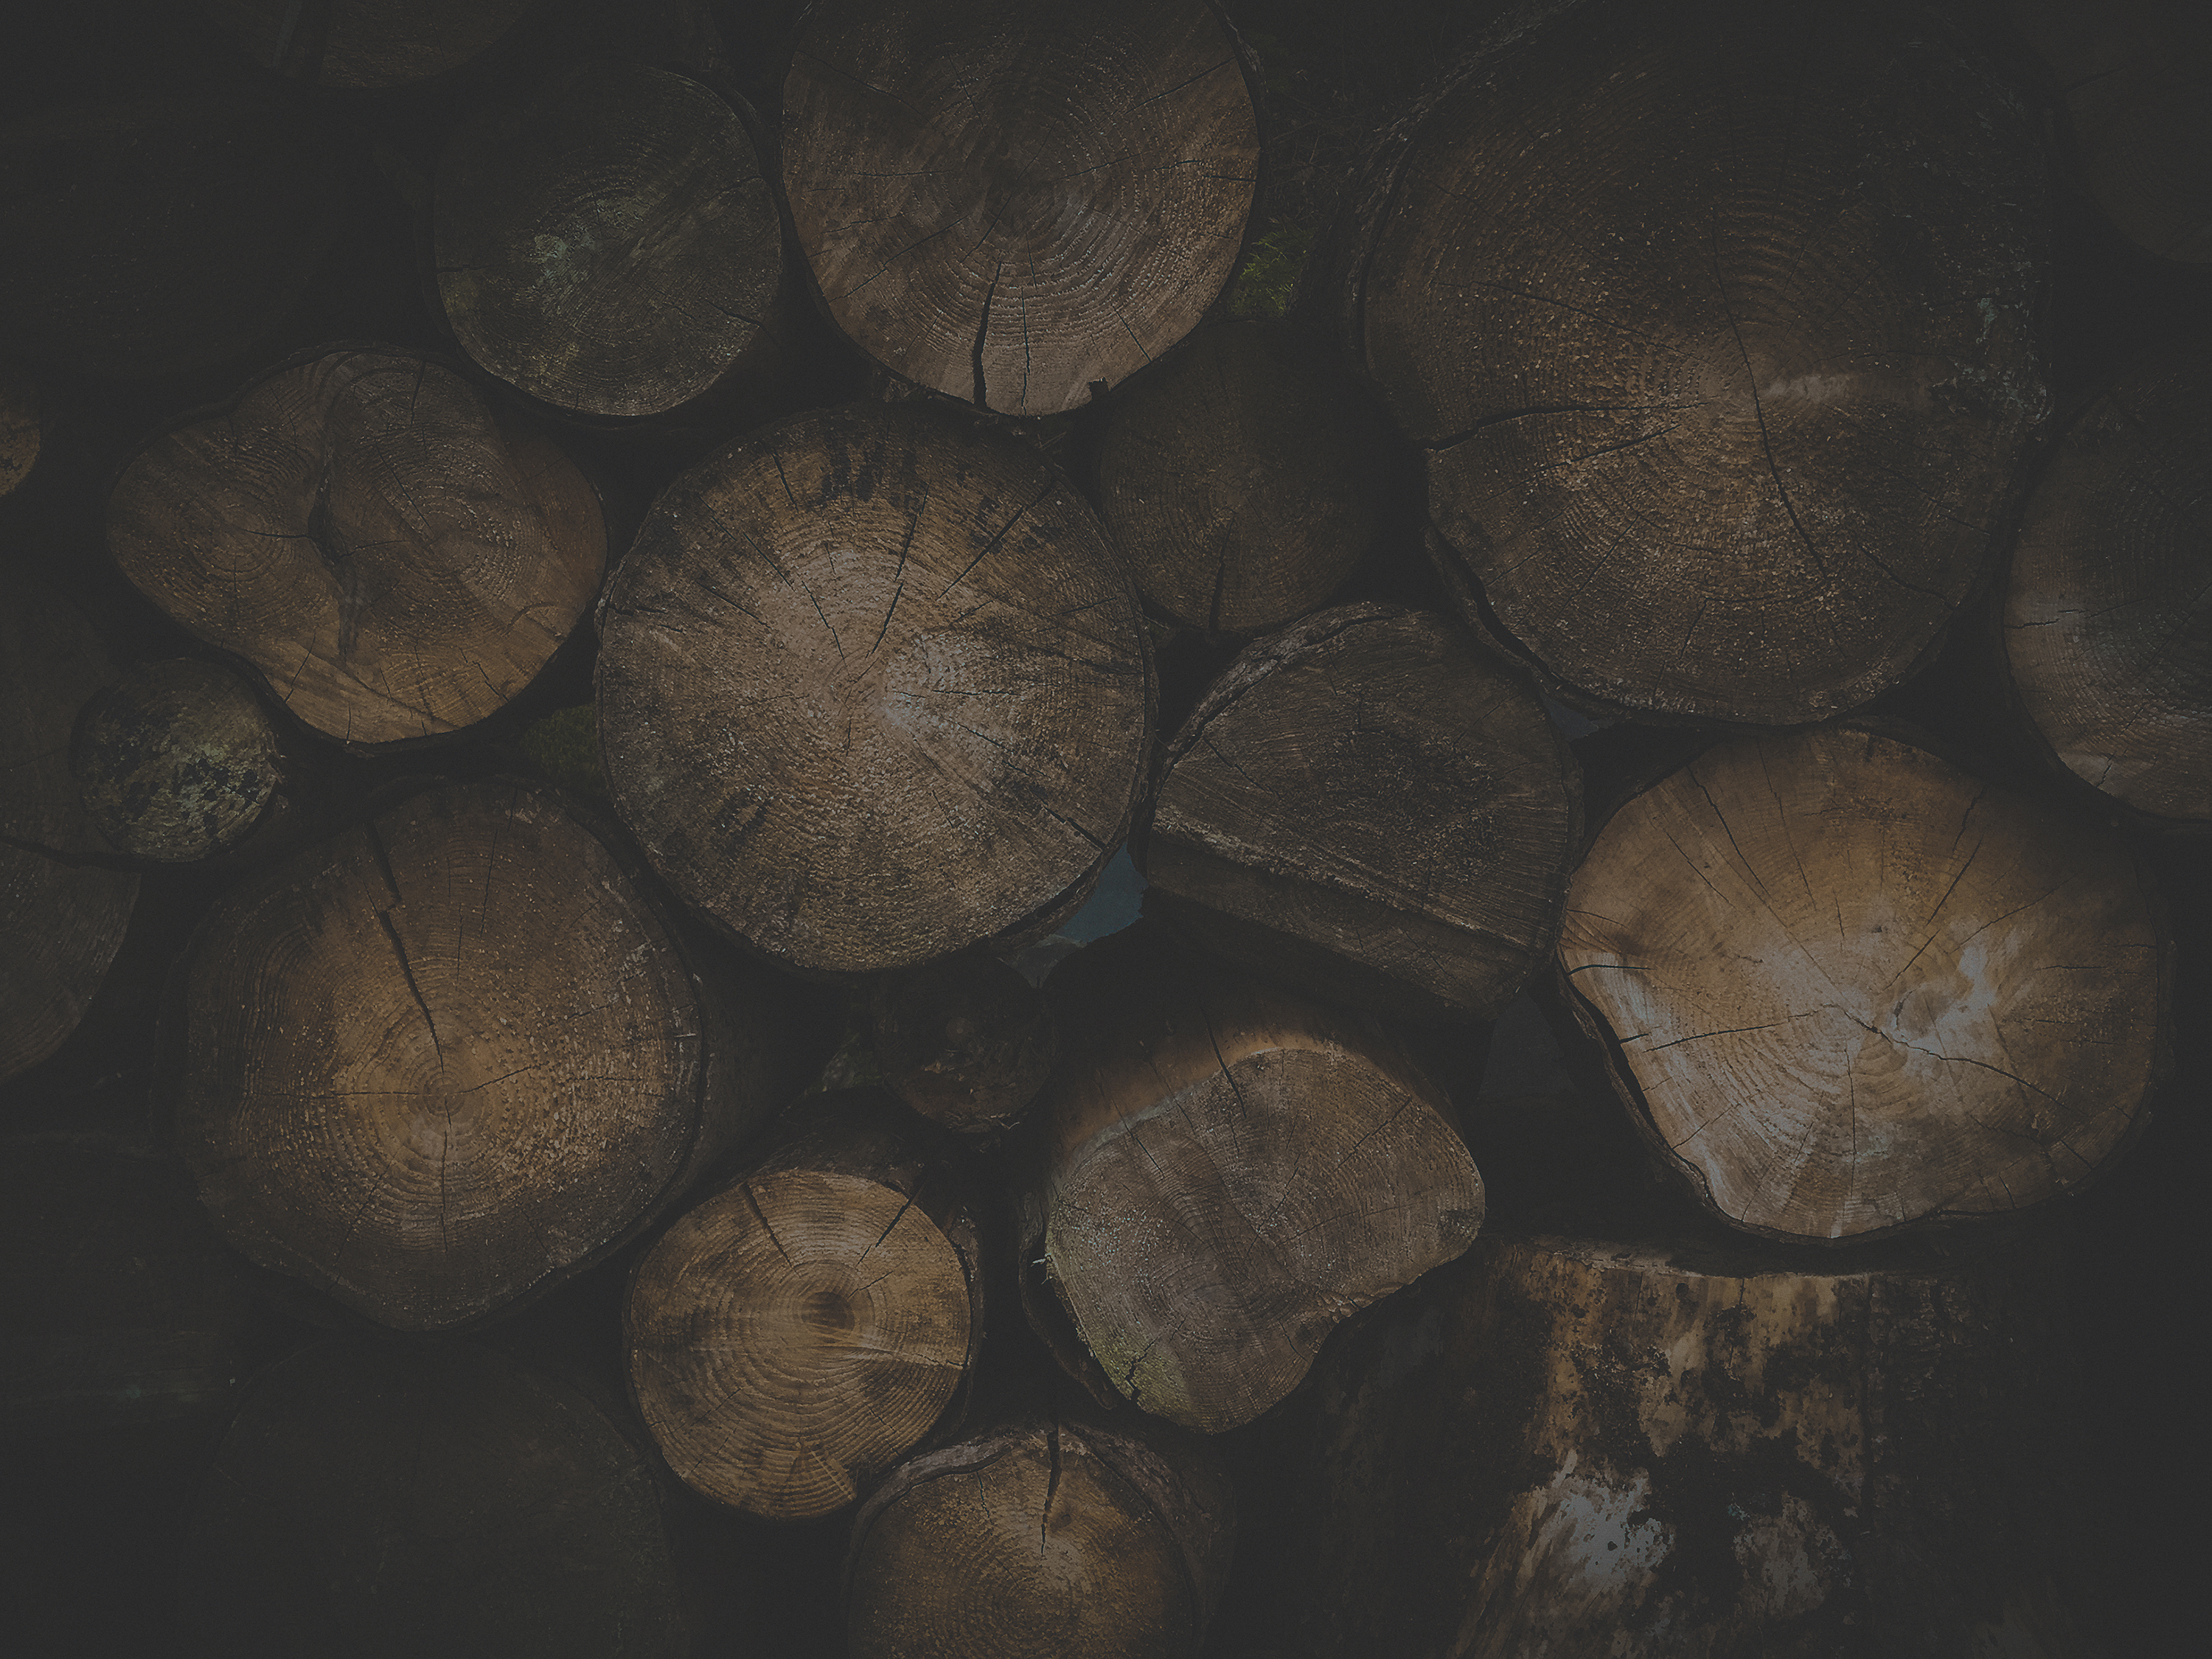
rock, light, wood, texture, leaf, darkness, circle, close up, logs, shape, macro photography, wood logs